Crow T. Robot

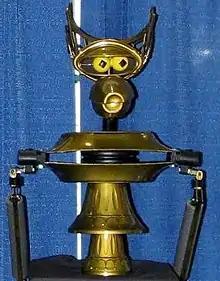

Crow The Robot is a fictional character from the American science fiction comedy television series "Mystery Science Theater 3000" ("MST3K"). Crow is a robot, who, along with others, ridicules poor-quality B to Z movies.